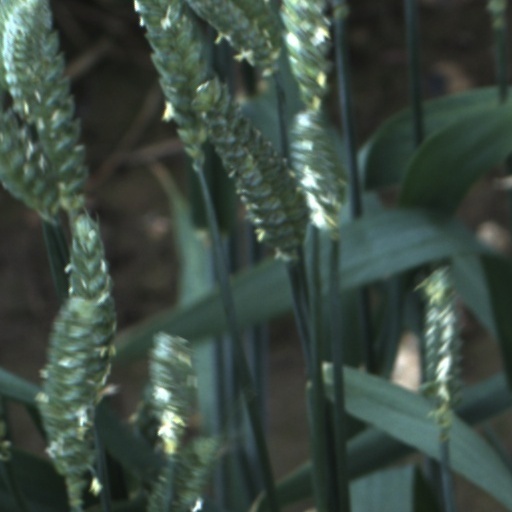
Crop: wheat